Apostolic Faith Mission (Brooklyn)

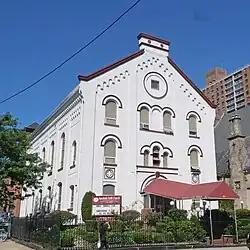

The Apostolic Faith Mission church in Clinton Hill, Brooklyn, New York City, located at 265 Lafayette Avenue northeast corner of Washington Avenue, occupies the historic nineteenth-century former Orthodox Friends Meeting House.